2018 Japan–South Korea radar lock-on dispute

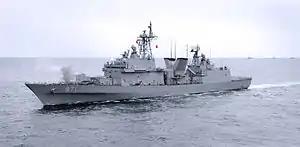
ROKS "Gwanggaeto the Great"

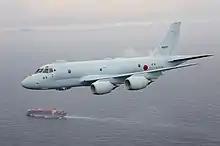
A Japanese Kawasaki P-1 maritime patrol aircraft

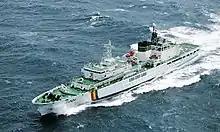
South Korean coast guard cutter "Sambongho"

On 4 June 2023, Japanese Defense Minister Yasukazu Hamada and South Korean Defense Minister Lee Jong-sup held talks as part of the Shangri-La Dialogue in Singapore and agreed to accelerate working-level discussions to resolve the radar dispute, with a focus on outlining "steps to prevent a recurrence".